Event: Nepal Earthquake
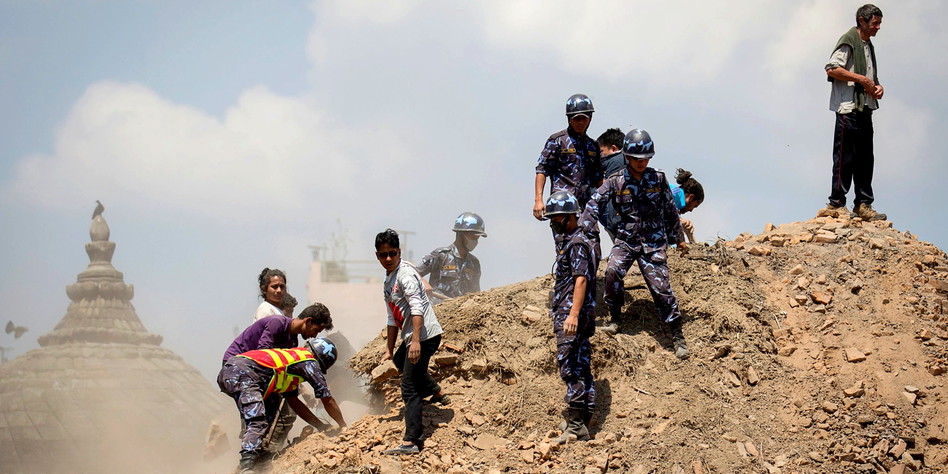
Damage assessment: damage